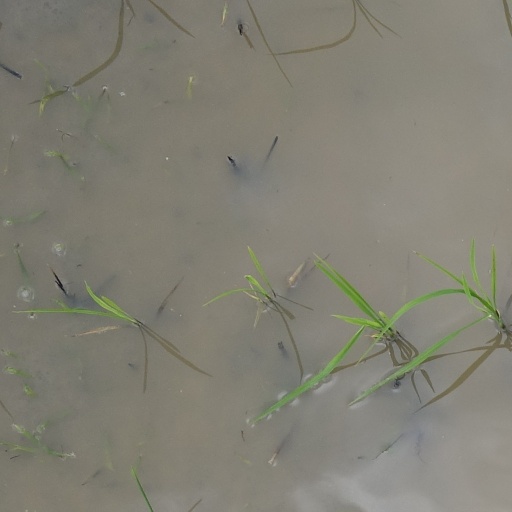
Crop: rice